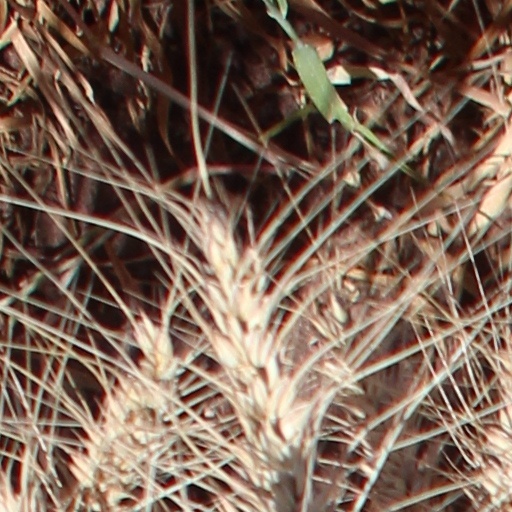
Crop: wheat